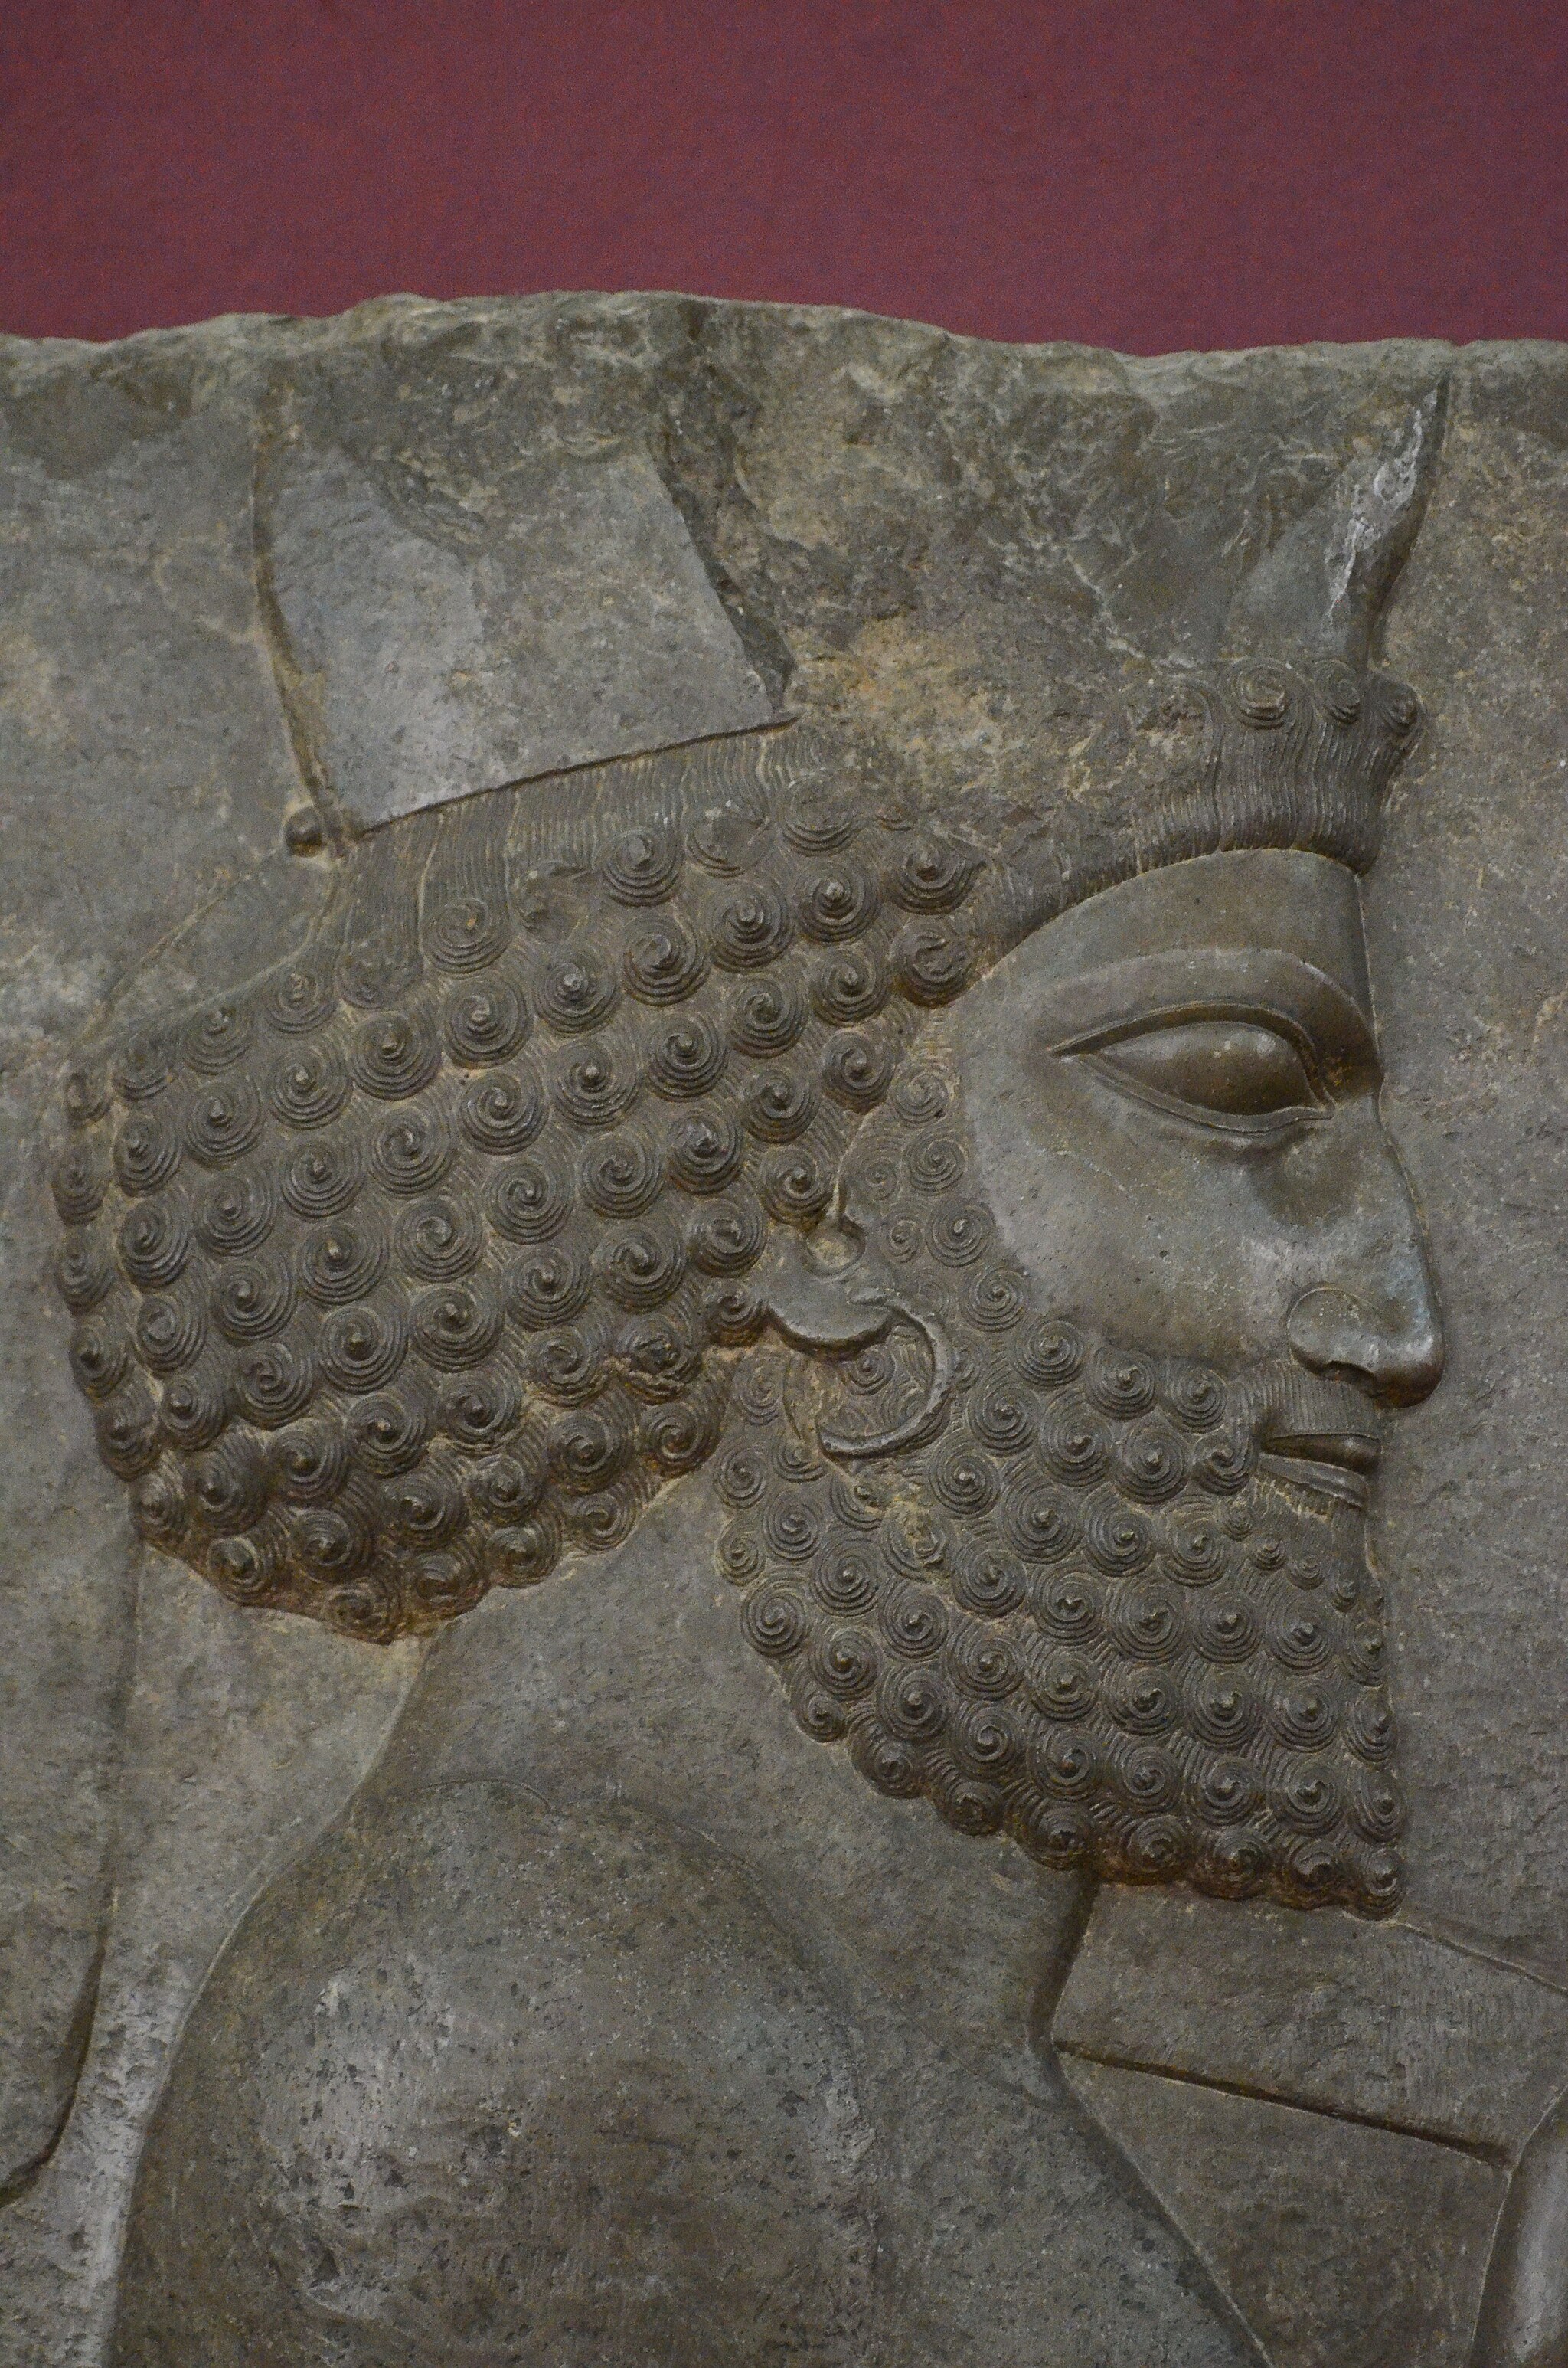
Title: National Museum of Iran Darafsh (823)
Description: National Museum of Iran
Date: 2015-06-17 14:25:08
Categories: GFDL, License migration redundant, Self-published work, Photos by Darafsh Kaviyani, Audience scene of Darius (or Xerxes I)